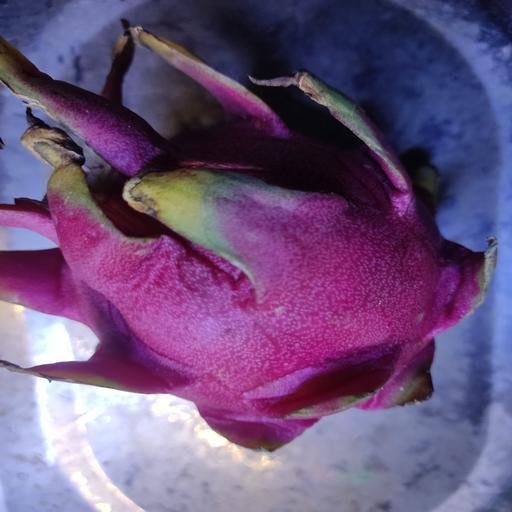
Crop type: Dragon